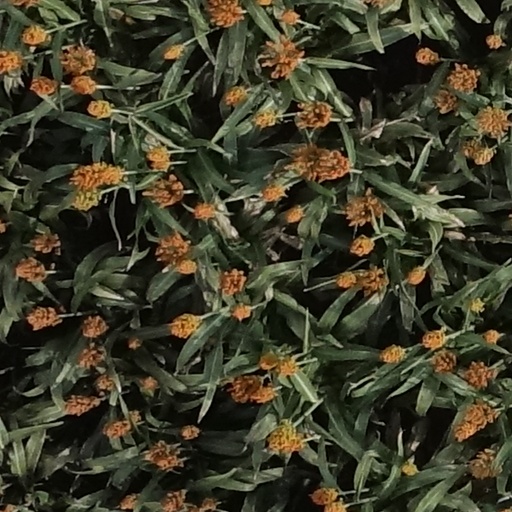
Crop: sorghum